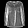
Label: Shirt